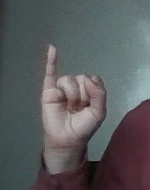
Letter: meem